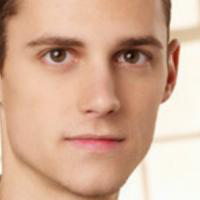
Age group: age 11-20